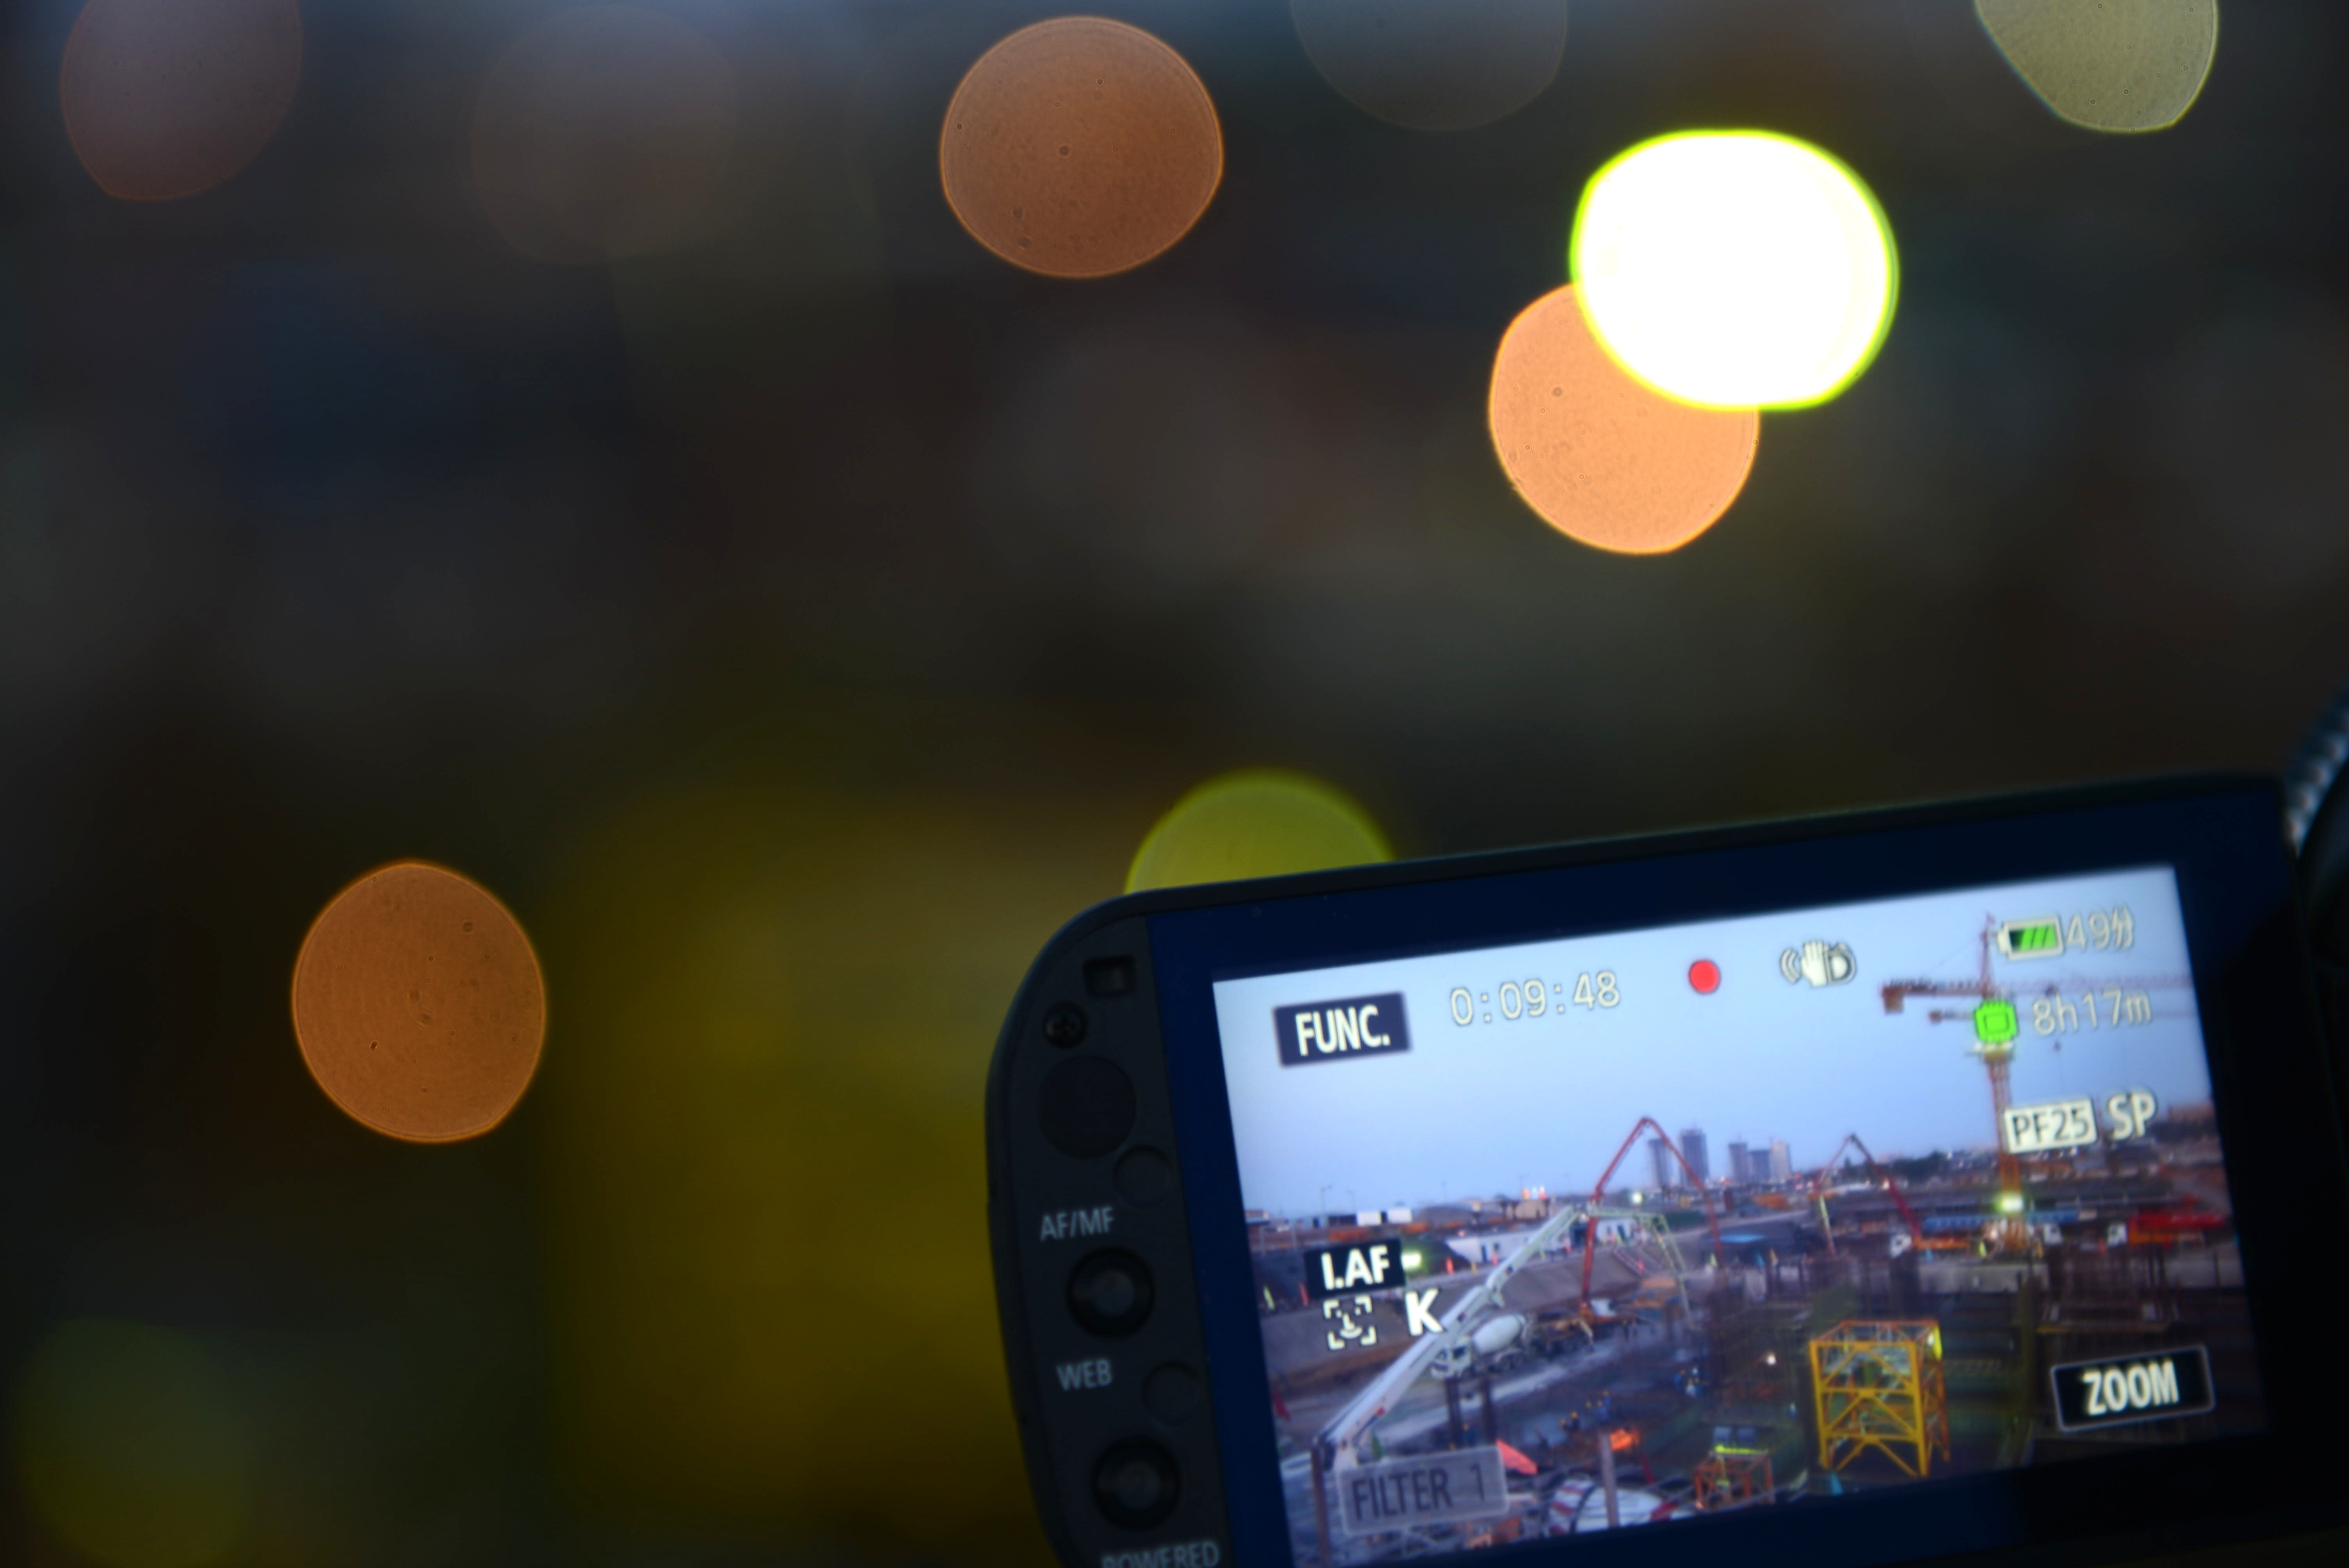
technology, gadget, electronics, screenshot, starlight, electronic device, the second screen, look through the window